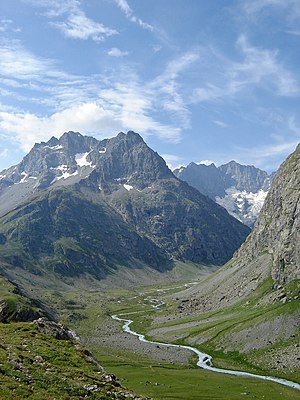
Romanche
Romanche i Écrins nationalpark
Romanche er en 78 km lang bjergflod i departementerne Hautes-Alpes og Isère i Frankrig. Den er en biflod fra højre til Drac, som igen er en biflod til Isère. Den har sit udspring i den nordlige del af Massif des Écrins i Dauphiné-Alperne og munder ud i Drac i Champ-sur-Drac, syd for Grenoble. De største bifloder er Vénéon og Eau d'Olle. Romanche løber ind i floden Drac ved byen Champ-sur-Drac syd for Grenoble.